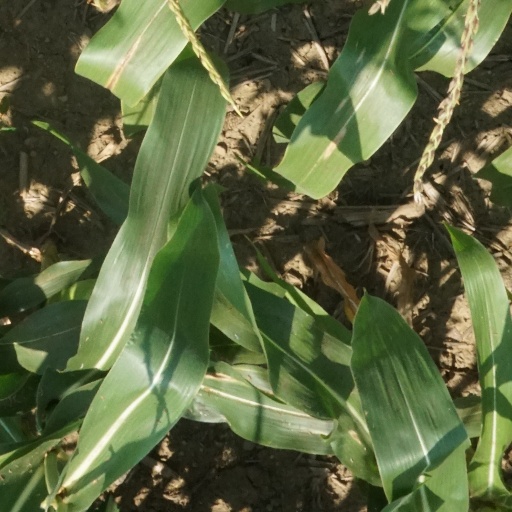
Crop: maize; corn